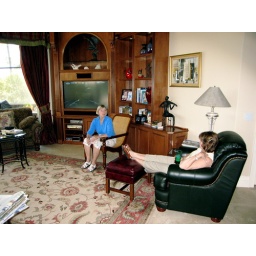
Sisie and Tisch sitting in the home theater room